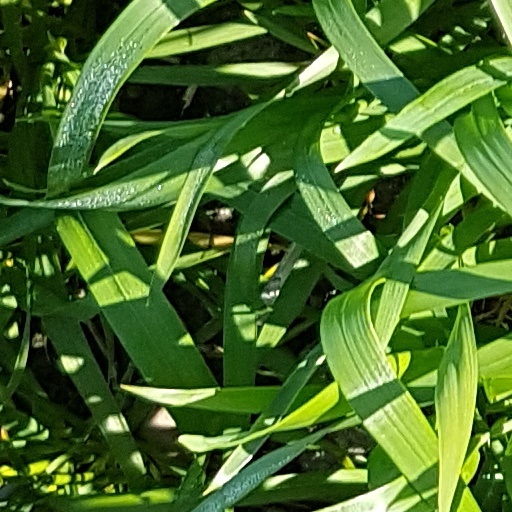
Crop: wheat